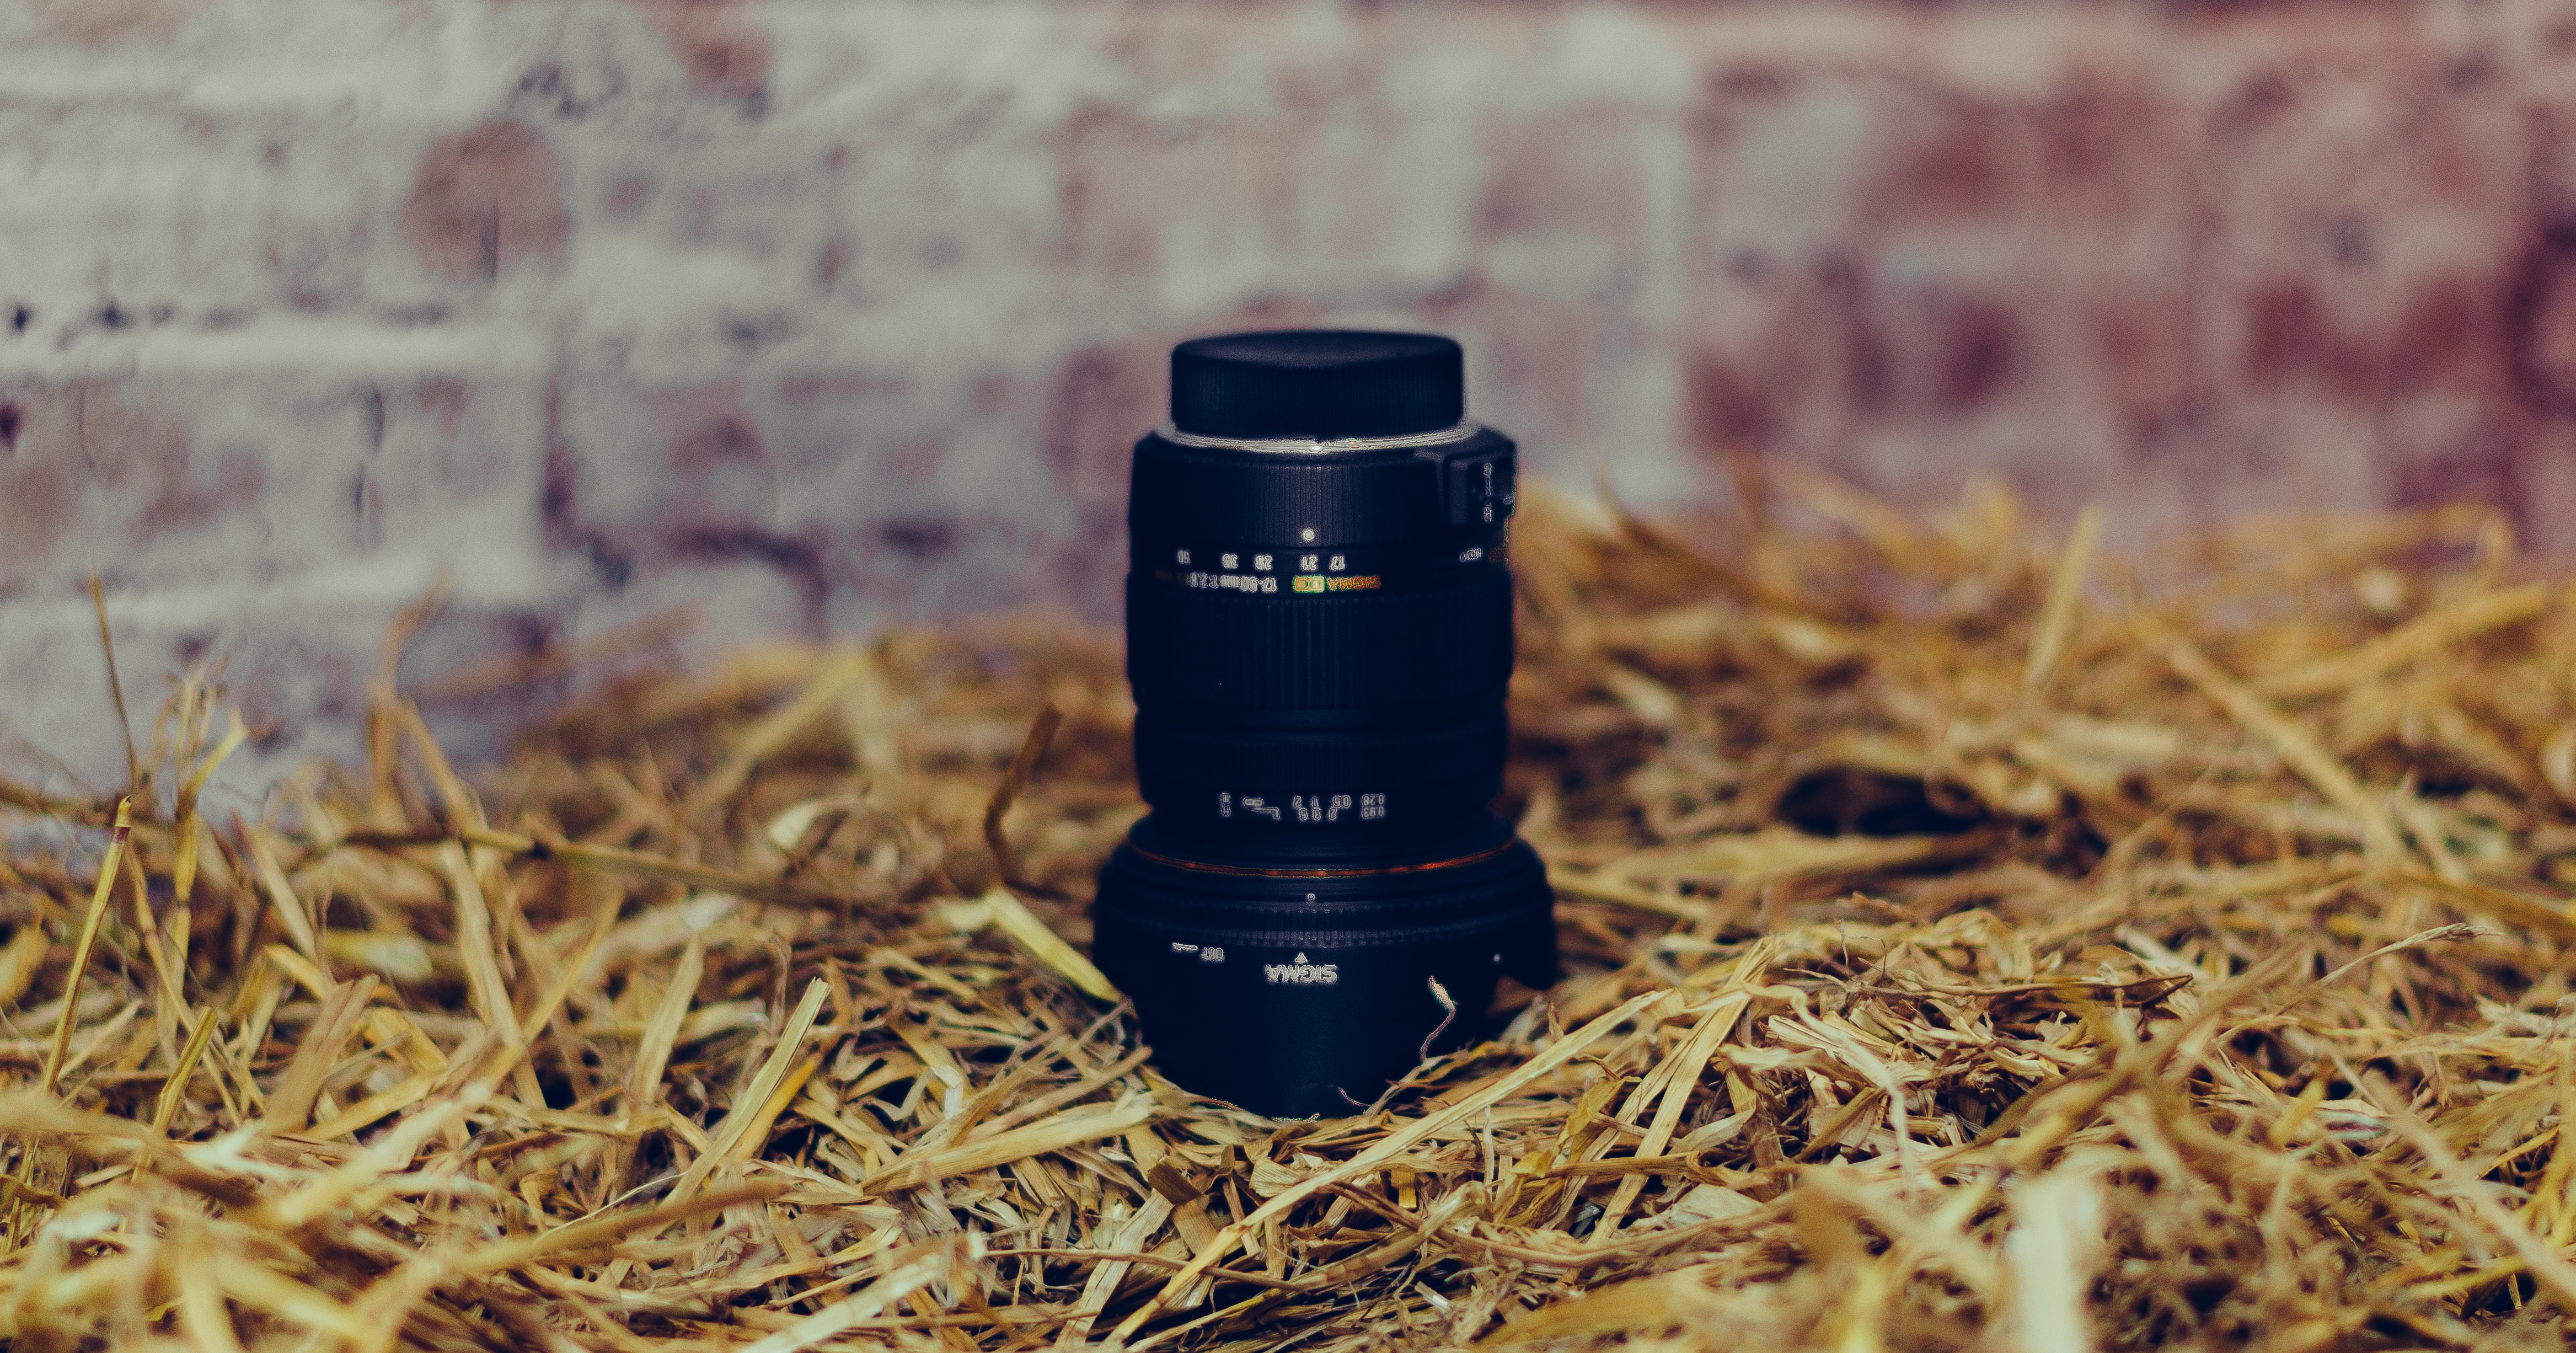
flower, crop, soil, agriculture, close up, grass family